Voting house

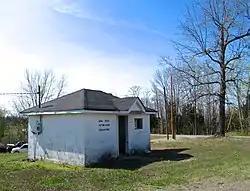
Gum Tree Voting House in the Gum Tree community of Monroe County, Kentucky, United States

Voting houses in Maryland were not "de jure" racially segregated spaces, unusual for certain areas of the late 19th and 20th century in the United States, but "de facto" segregation meant that in practice voting houses in places like Virginia were primarily or exclusively used by whites.